Sidi M'Cid Bridge

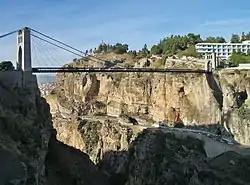

Sidi M'Cid Bridge is a suspension bridge across the Rhumel River in Constantine, Algeria. It was opened to traffic in April 1912 and until 1929 was the highest bridge in the world at . The bridge was designed by French engineer Ferdinand Arnodin and links the Casbah to Sidi M'Cid hill. The bridge underwent restoration in 2000 when 12 of its cables were replaced by the Algerian company SAPTA.